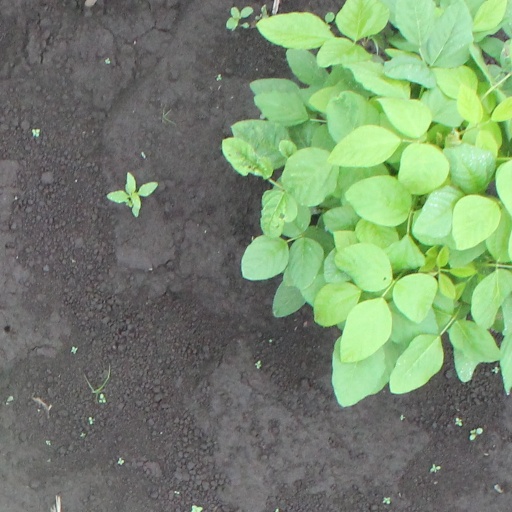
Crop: soybean